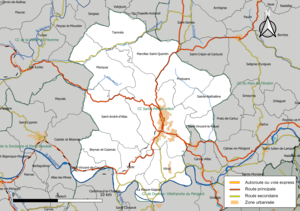
Carte géographique de la Communauté de communes Sarlat-Périgord noir, département de la Dordogne, France. Composition au 1er janvier 2019.
La communauté de communes Sarlat-Périgord noir est une communauté de communes française, située dans le département de la Dordogne et la région Nouvelle-Aquitaine.